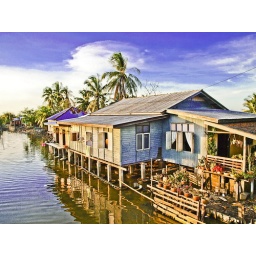
A traditional wooden house by Sabak river here at Pengkalan Chepa,Kota Bharu, Kelantan.